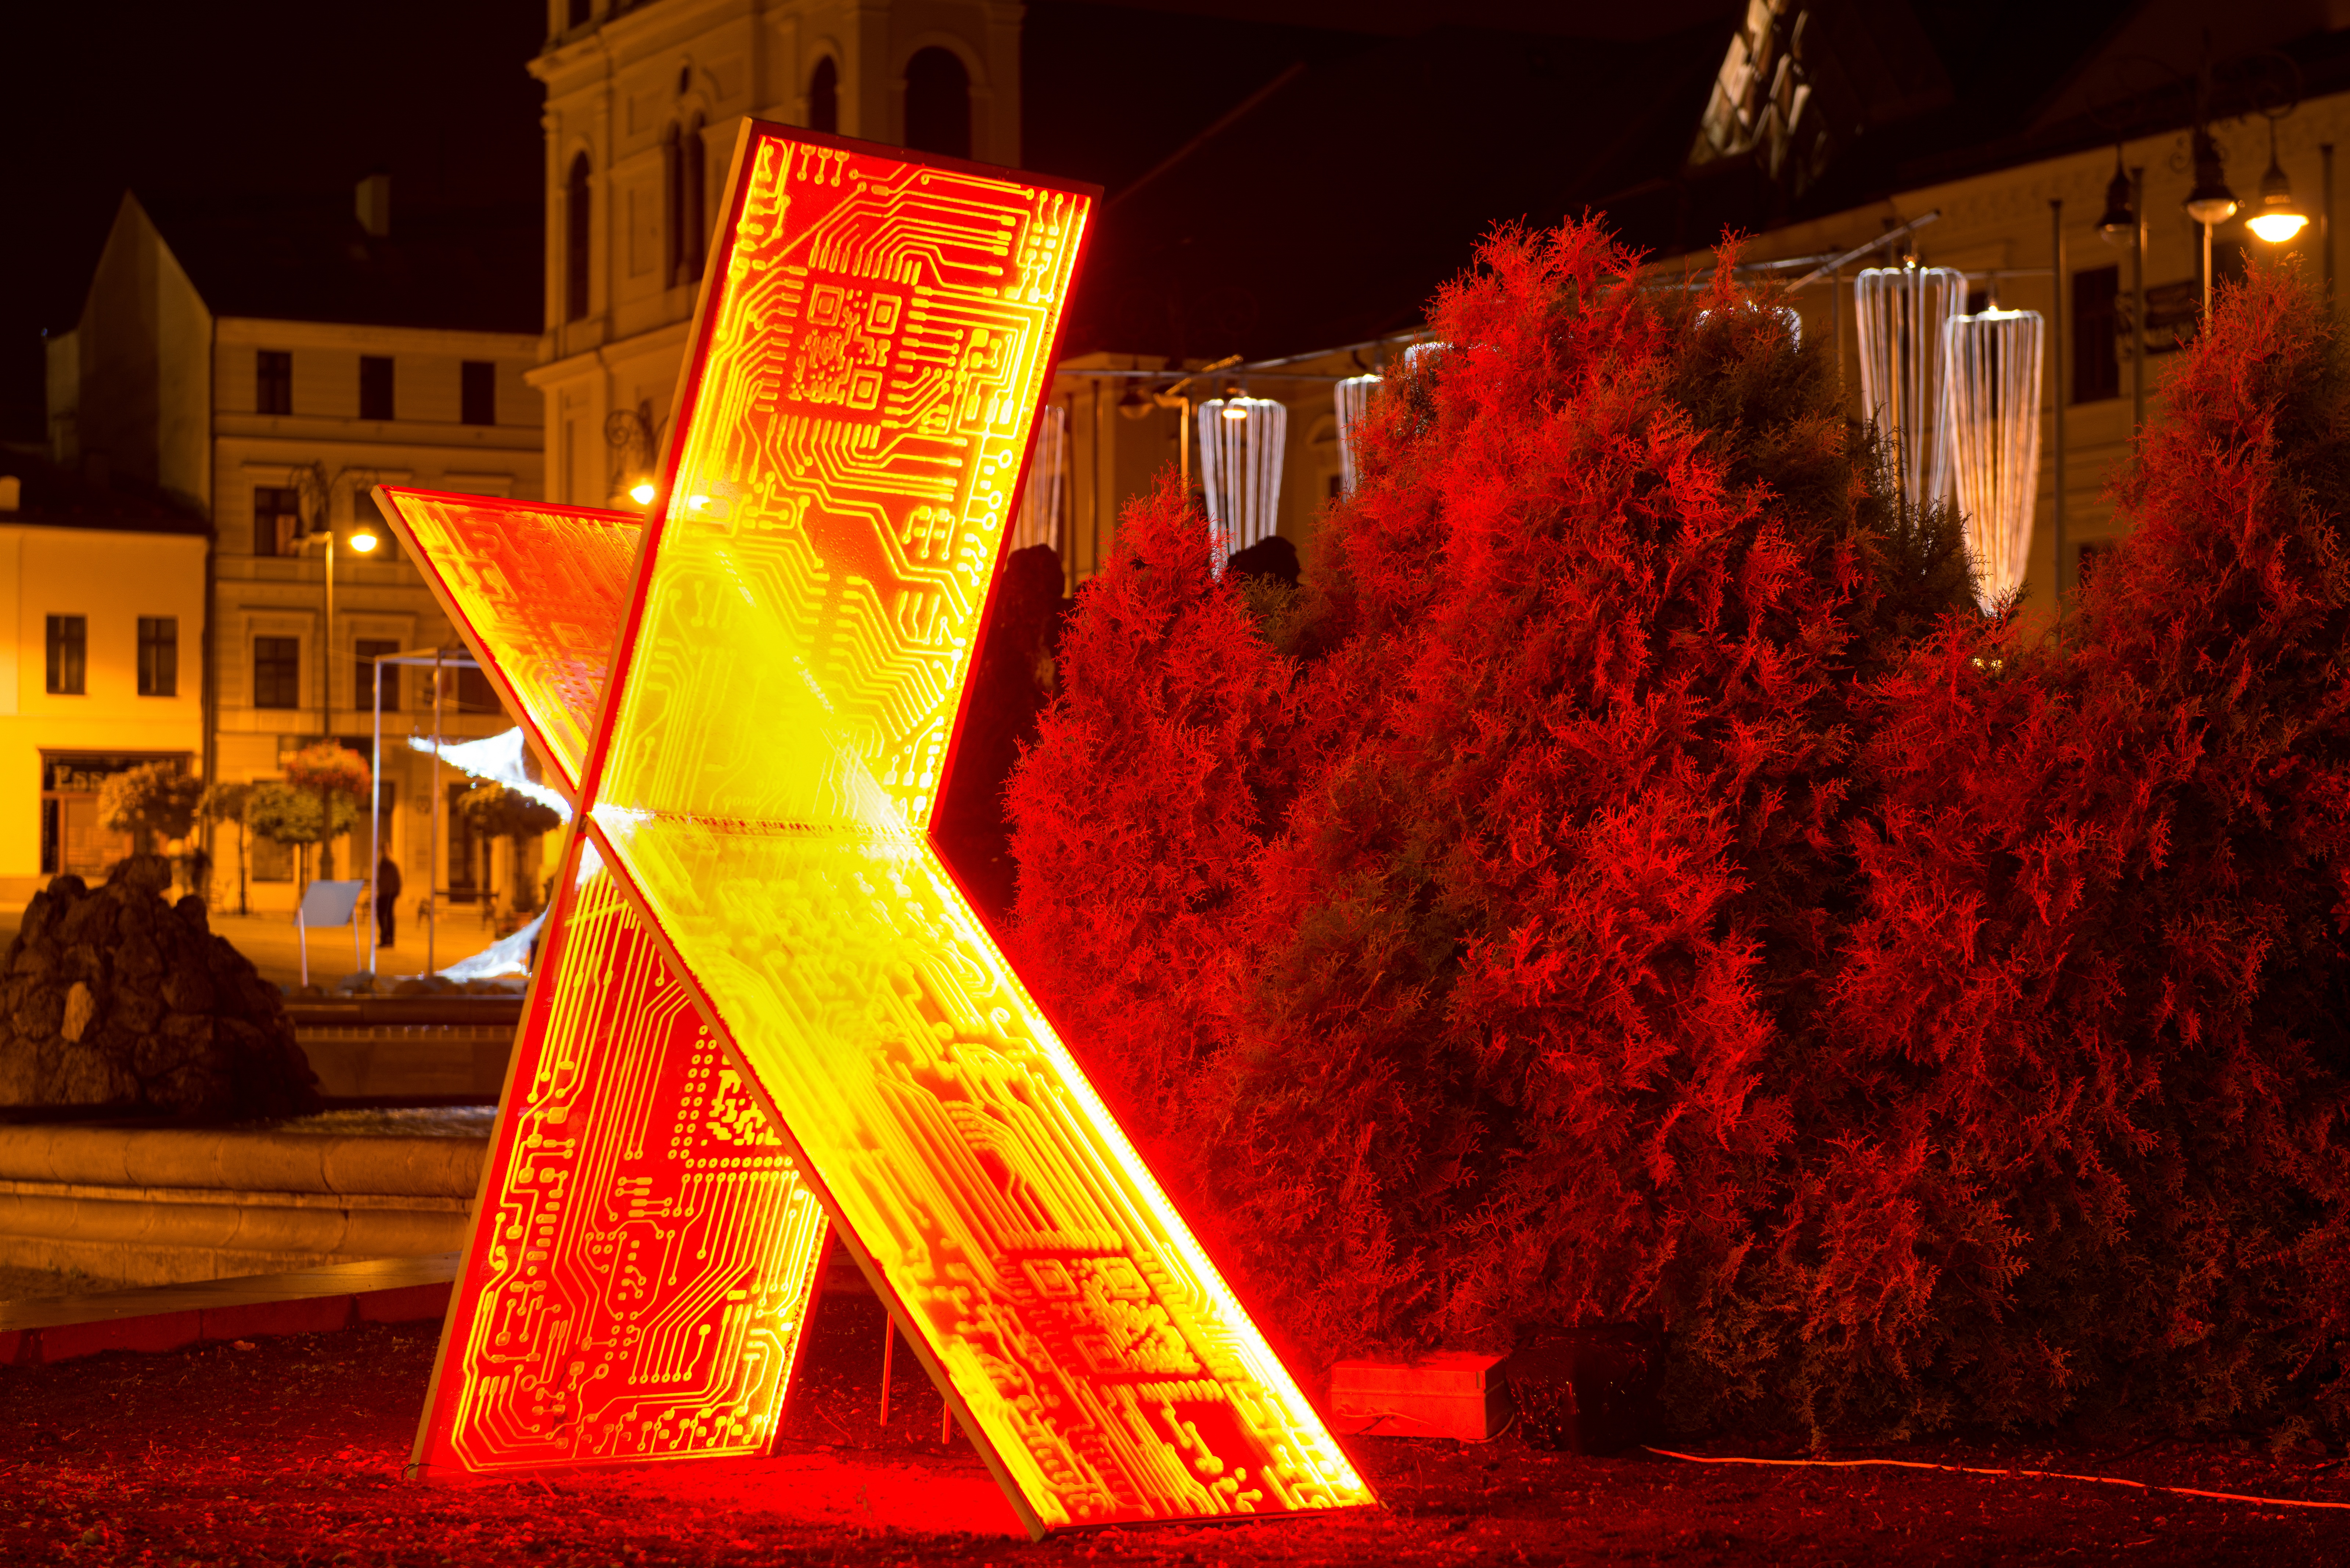
light, night, city, dark, evening, orange, red, color, christmas, lighting, christmas decoration, art, design, buildings, slovakia, christmas lights, banska bystrica, light expo